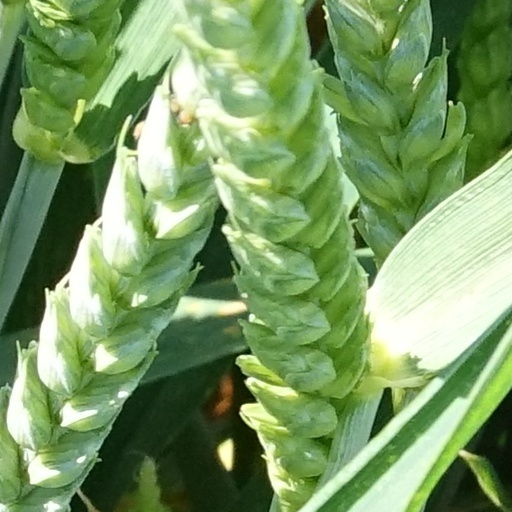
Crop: wheat